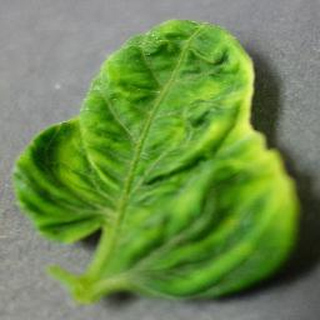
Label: tomato_yellow_leaf_curl_virus